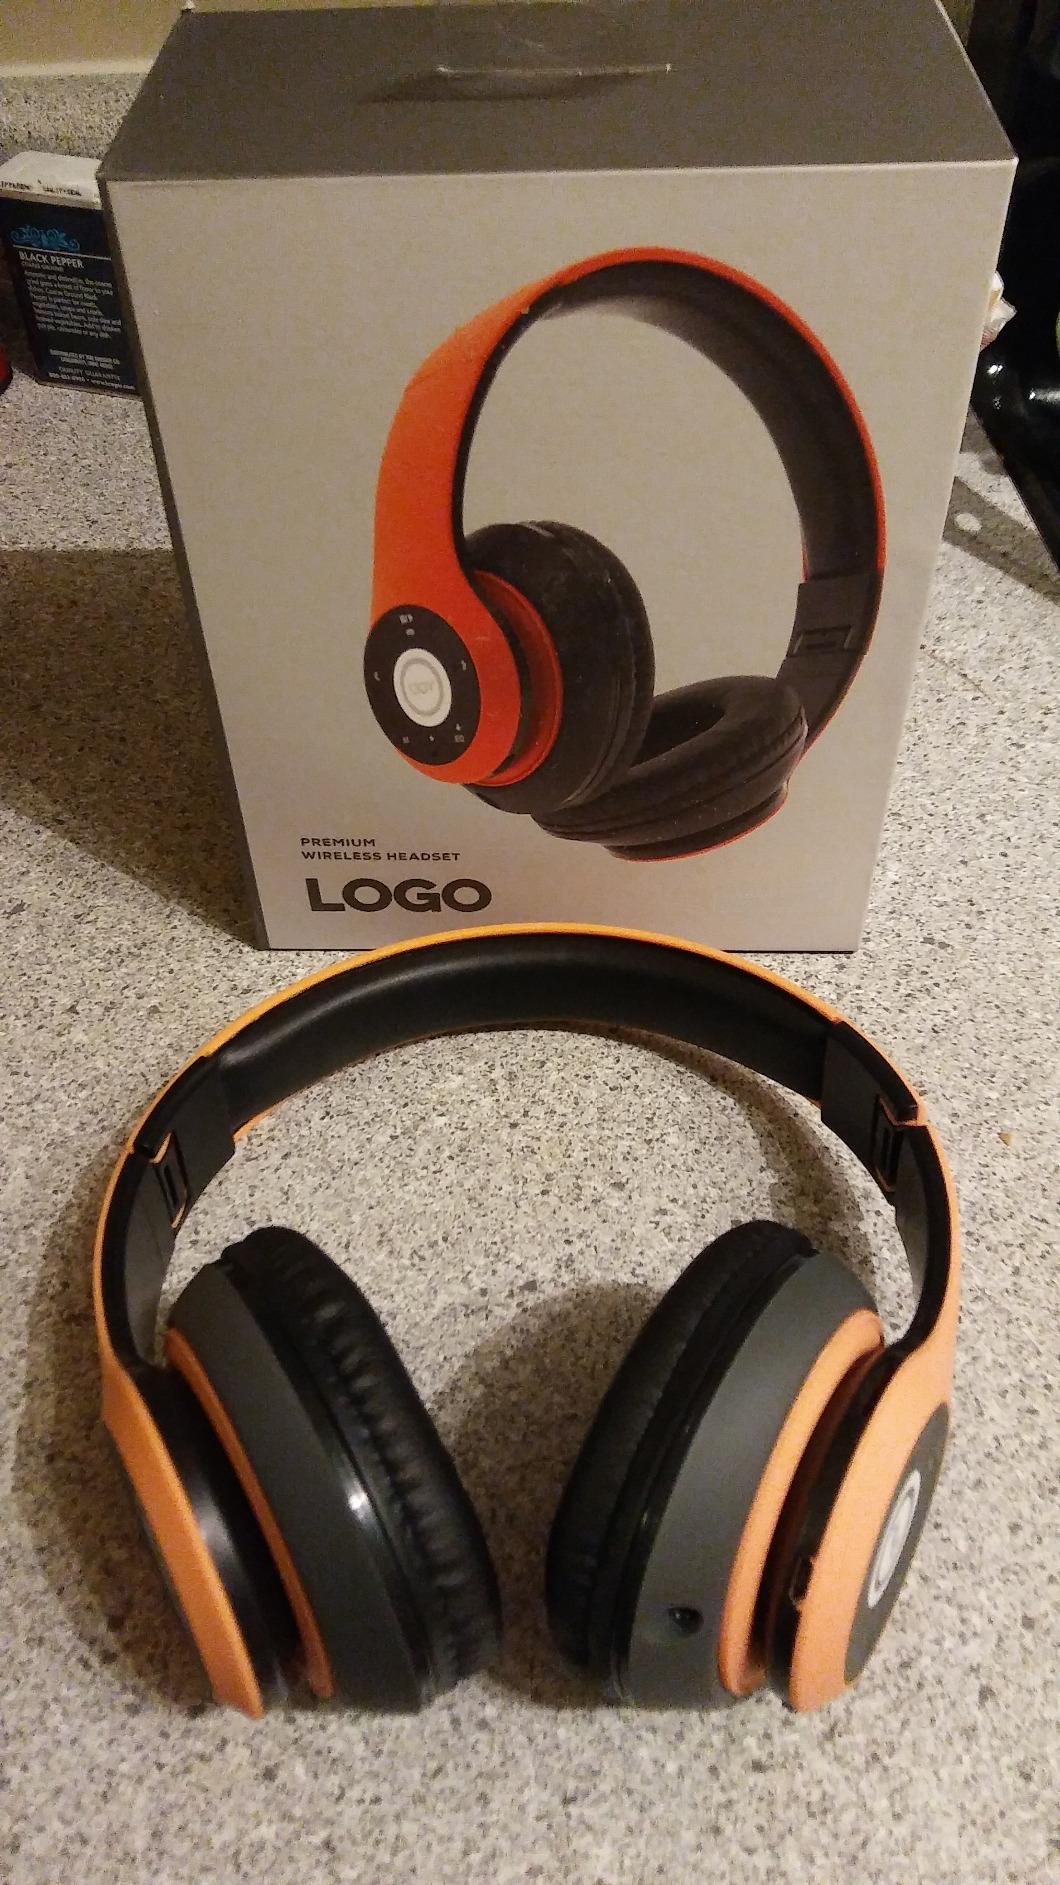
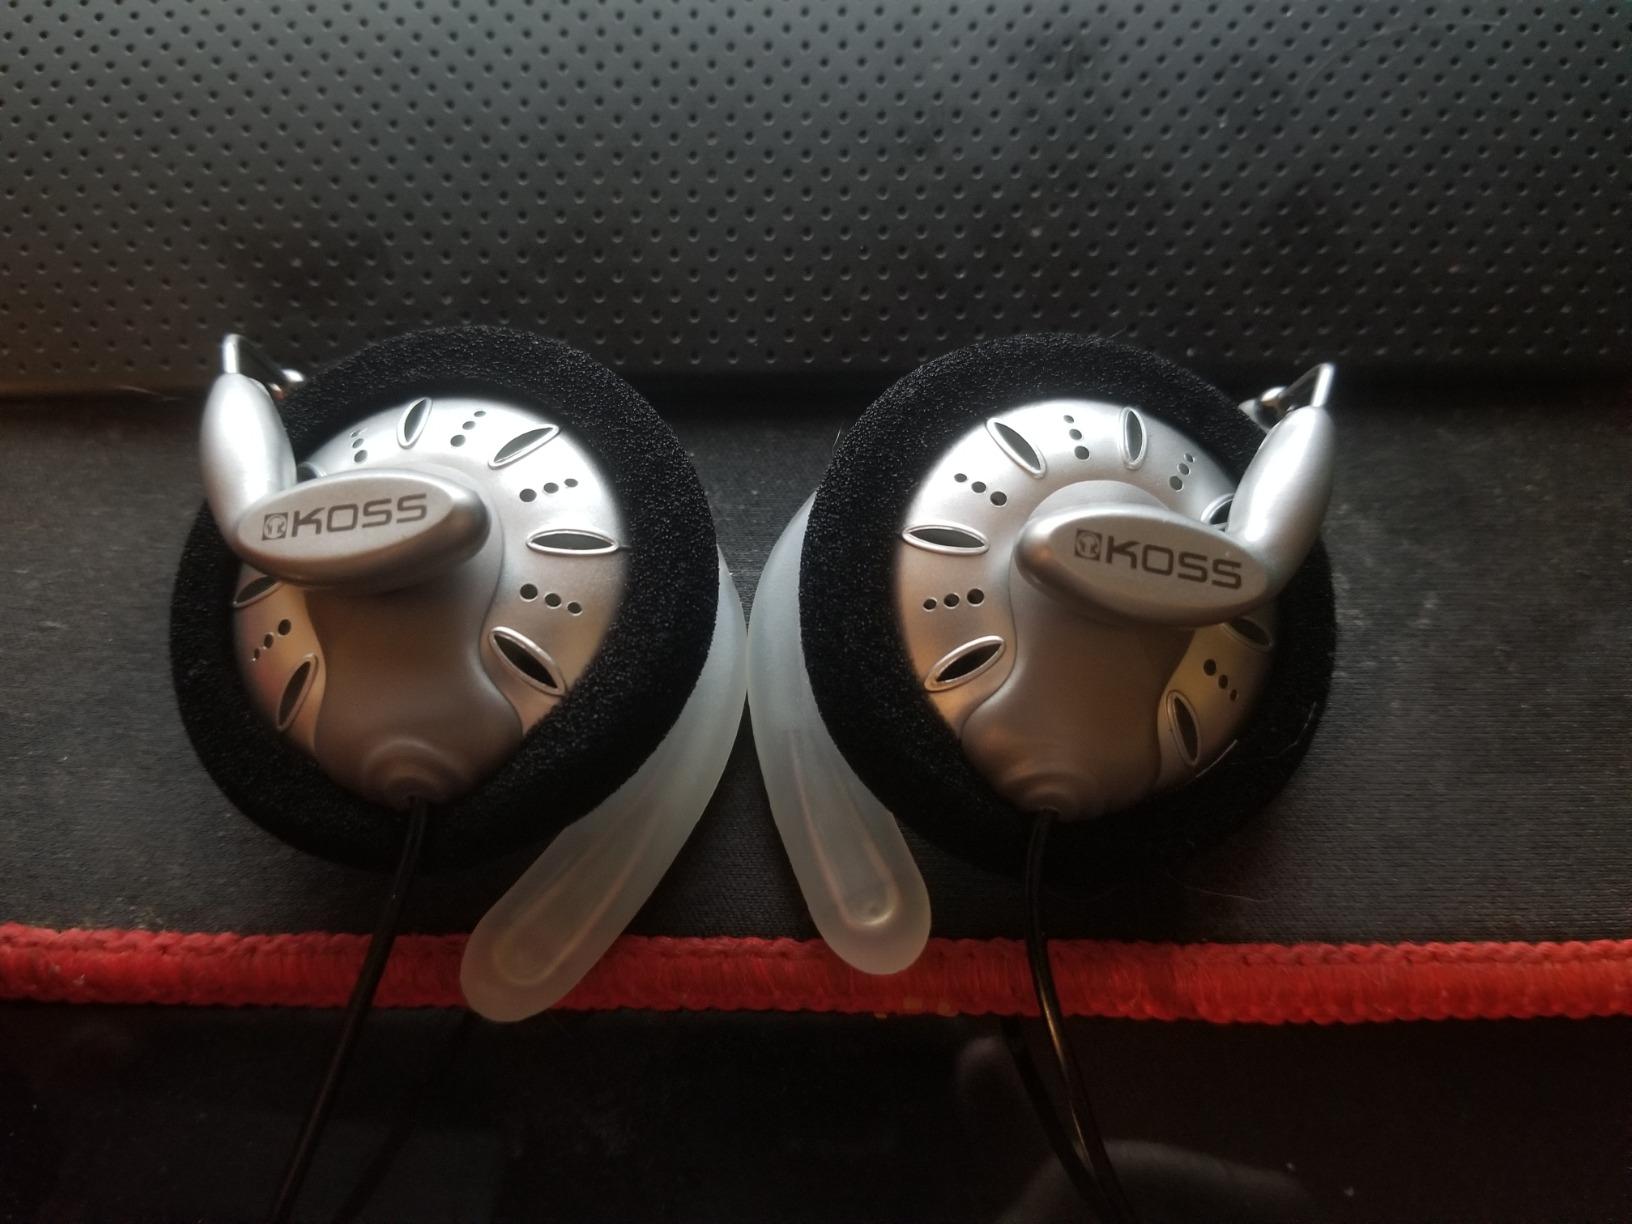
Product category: headphones
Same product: no